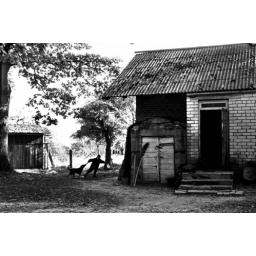
A boy plays with his dog in Kurzeme.